Lamond Murray

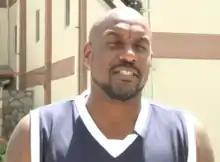
Murray in Afghanistan in 2013

Lamond Maurice Murray Sr. (born April 20, 1973) is an American former professional basketball player.